2-6-0

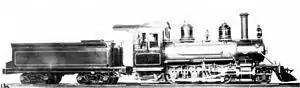
Class NG7, c. 1902

In 1900, while the Second Boer War was still in progress, four 2-6-0T locomotives arrived in the Cape Colony, built by the Dickson Manufacturing Company in 1899. Since they bore cab side-plates inscribed "SS-ZAR" and were named "J.S. Smit", "J.J. Spier", "L.S. Meyer" and "C. Birkenstock", they were intended for the Netherlands-South African Railway Company (NZASM) in the "Zuid-Afrikaansche Republiek" (ZAR). They were diverted to Indwe Collieries in the Cape Colony and when the CGR later took control of the colliery line, these locomotives were classified as part of the CGR 3rd Class. All four survived to come into SAR stock in 1912, when they were classified as Class O3. They were withdrawn by 1915.